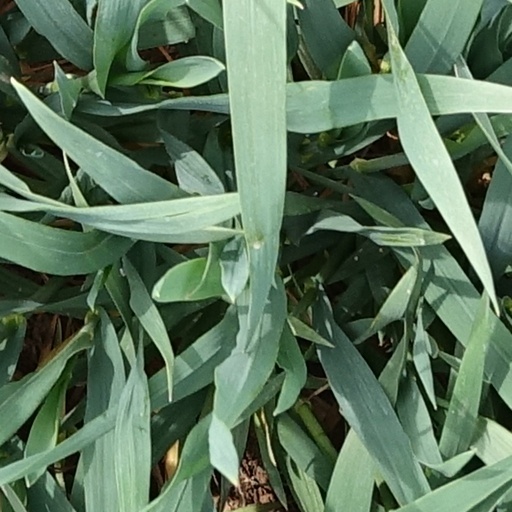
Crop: wheat